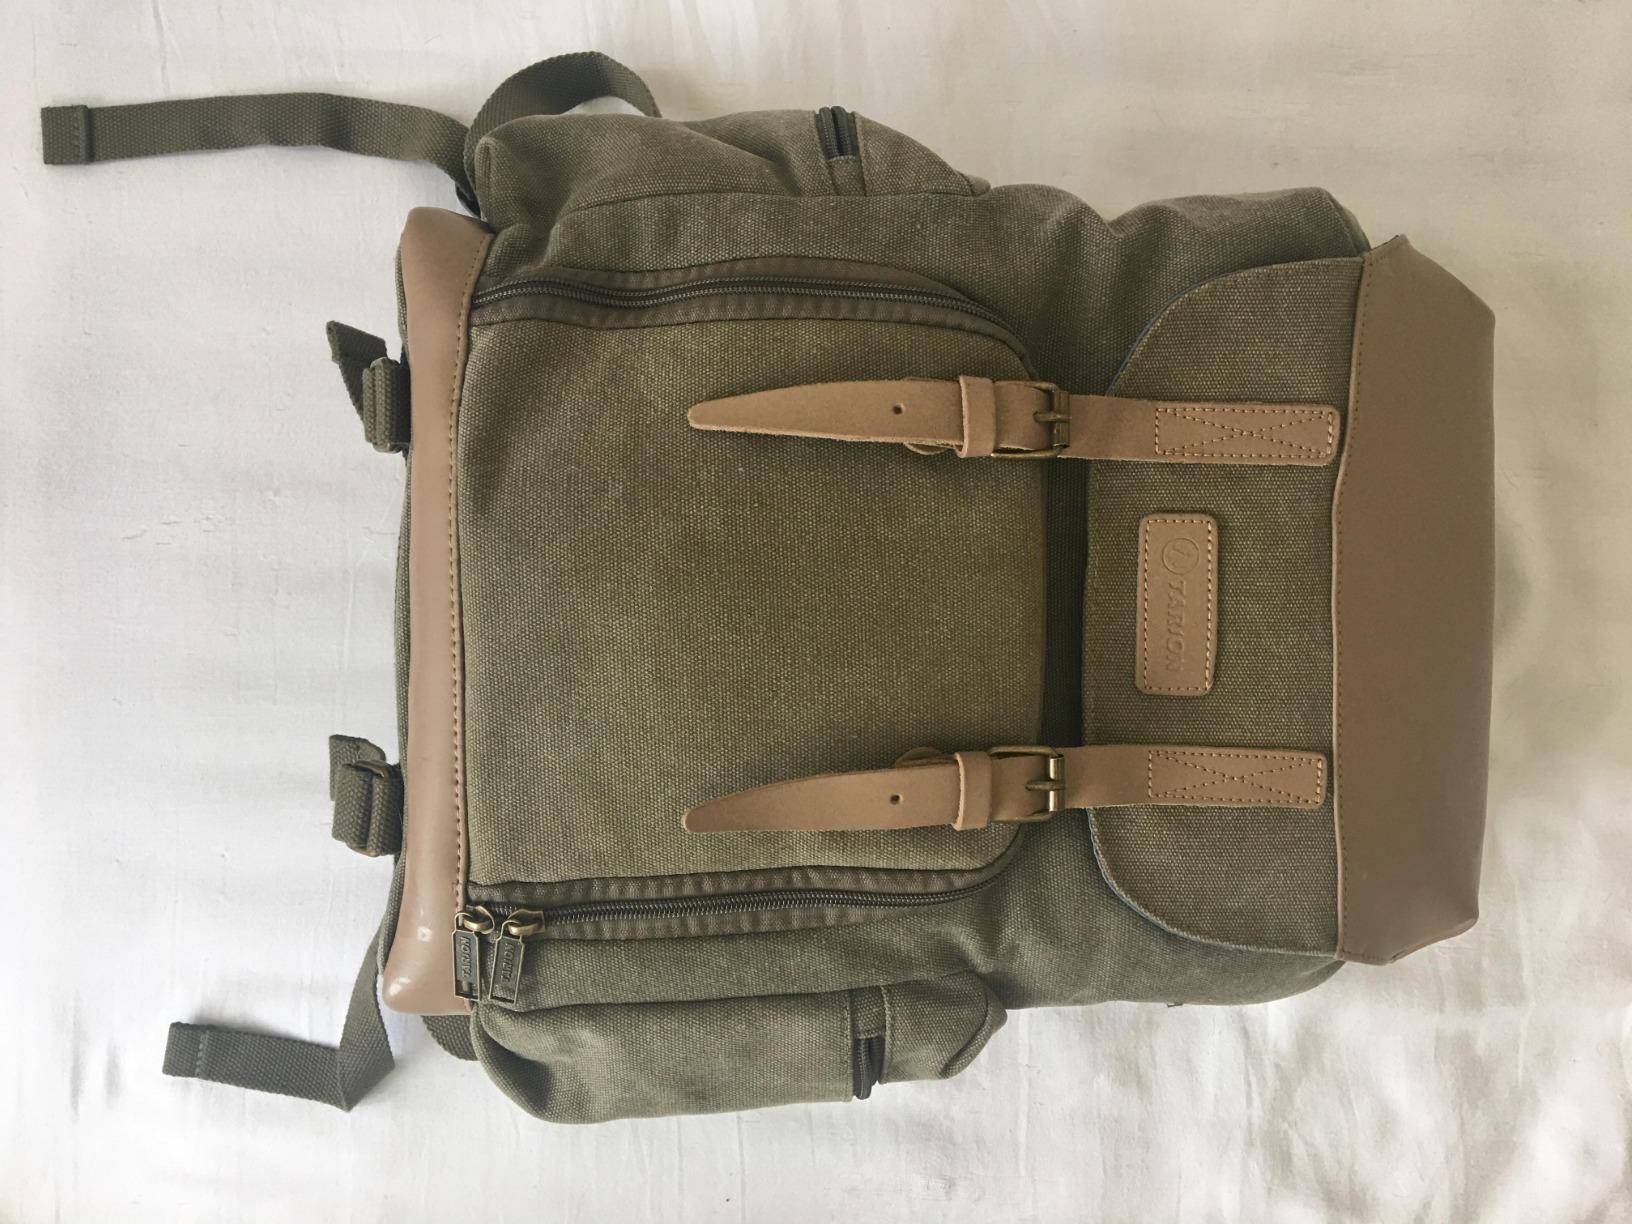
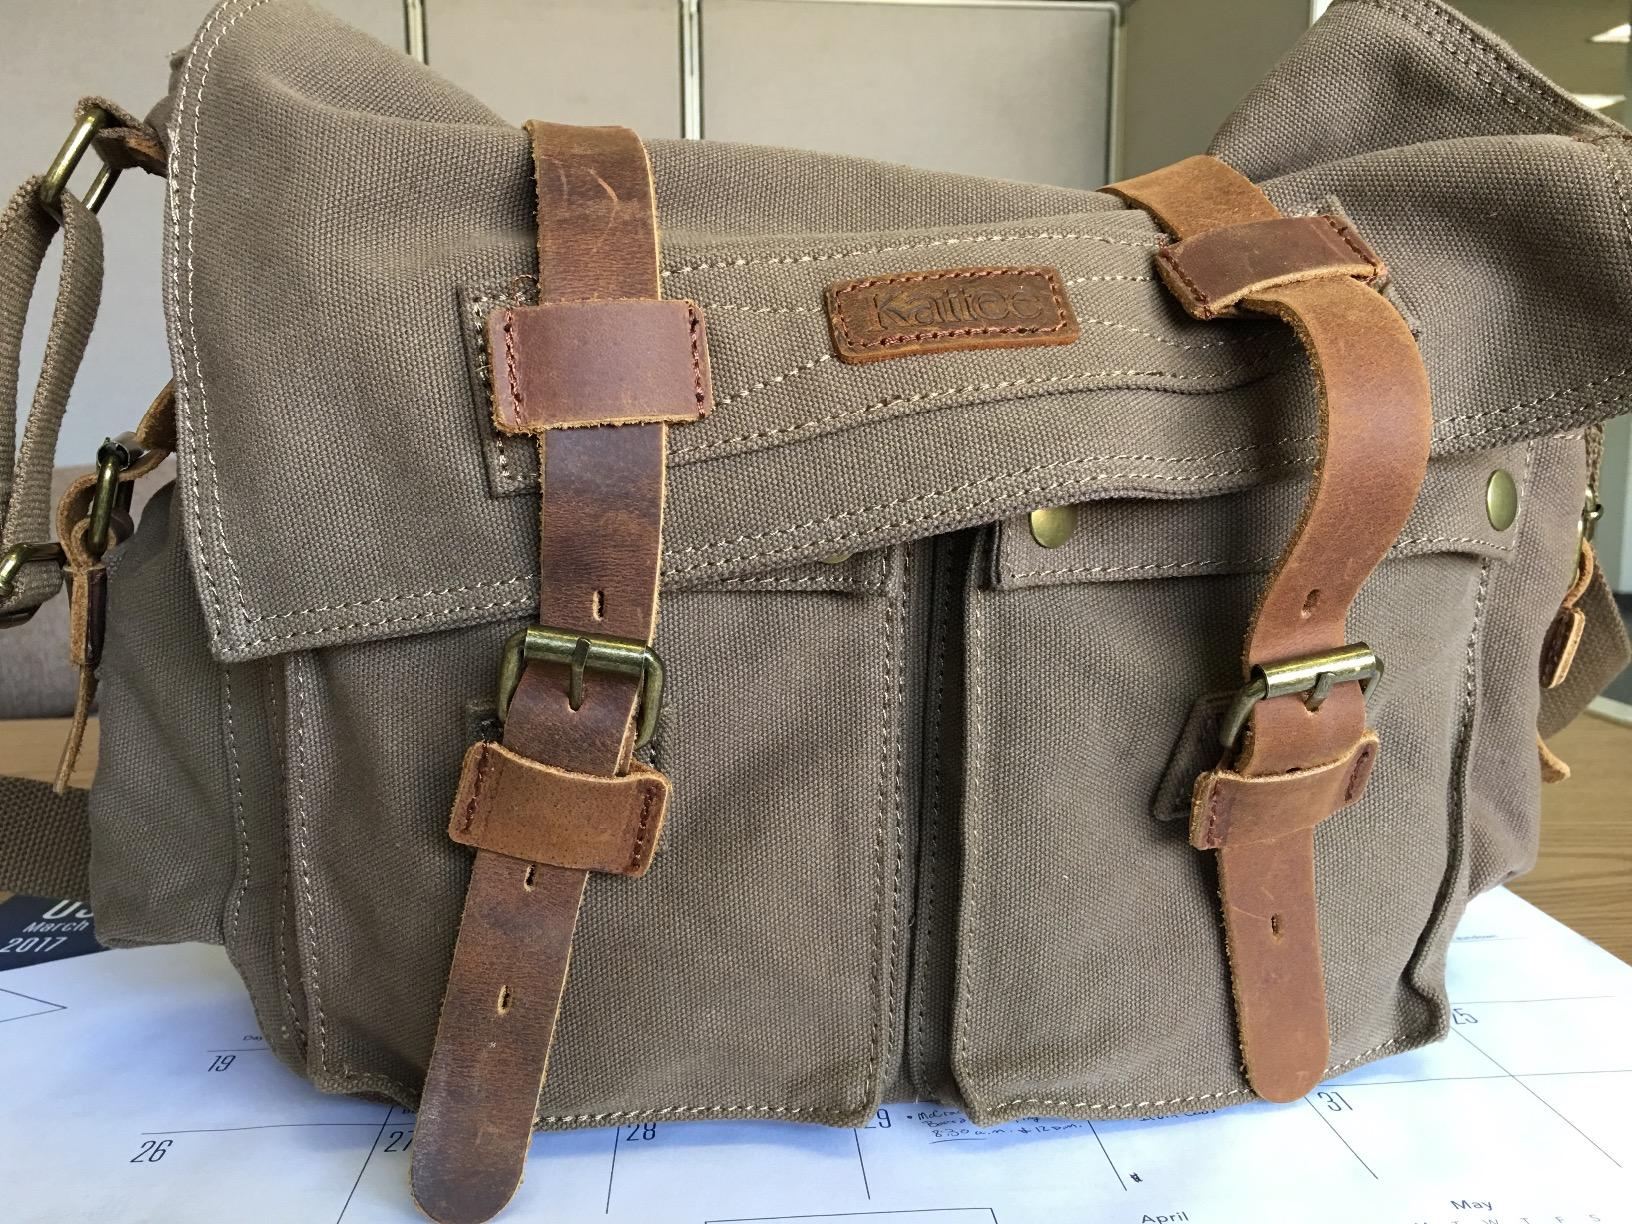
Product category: bag
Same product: no